Long baseline acoustic positioning system

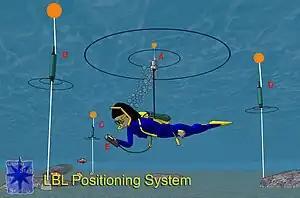
Figure 1: Method of the operation of a long baseline (LBL) acoustic positioning system

A long baseline (LBL) acoustic positioning system is one of three broad classes of underwater acoustic positioning systems that are used to track underwater vehicles and divers. The other two classes are ultra short baseline systems (USBL) and short baseline systems (SBL). LBL systems are unique in that they use networks of sea-floor mounted baseline transponders as reference points for navigation. These are generally deployed around the perimeter of a work site. The LBL technique results in very high positioning accuracy and position stability that is independent of water depth. It is generally better than 1-meter and can reach a few centimeters accuracy. LBL systems are generally employed for precision underwater survey work where the accuracy or position stability of ship-based (SBL, USBL) positioning systems does not suffice.